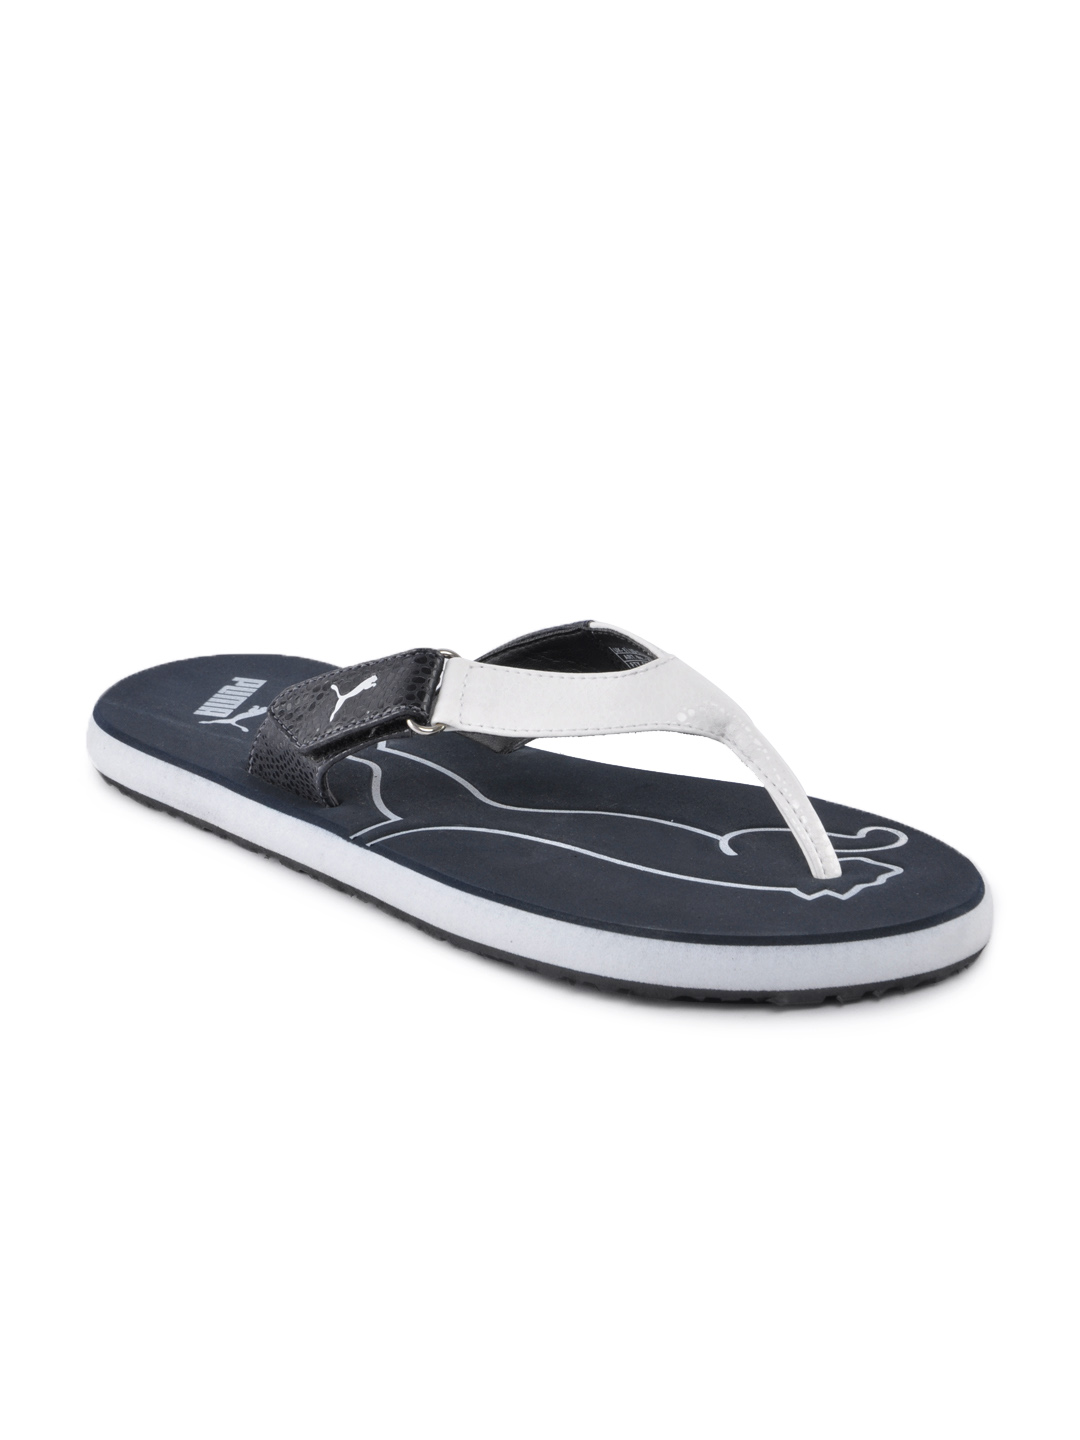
Puma Men Breeze Blue Flip Flops
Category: Footwear / Flip Flops / Flip Flops
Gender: Men
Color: Blue
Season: Summer 2012
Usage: Casual